Frau Holle

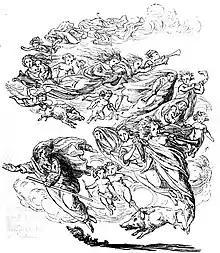
Frau Holle, or Perchta, with the Wild Hunt

The name is thought to originate from German "huld" ("gracious, friendly, sympathetic, grateful" found in "hold sein", "huldigen"), Middle High German "hulde", Old High German "huldī" ("friendliness"). Cognate with Danish and Swedish "huld" ("fair, kindly, gracious") or 'hyld' ("secret, hidden"), Icelandic "hollur" ("faithful, dedicated, loyal"), Middle English "hold", "holde", Old English "hold" ("gracious, friendly, kind, favorable, true, faithful, loyal, devout, acceptable, pleasant"), from Proto-Germanic "hulþaz" ("favourable, gracious, loyal"), from Proto-Indo-European "*kel-" ("to tend, incline, bend, tip").